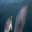
Label: dolphin